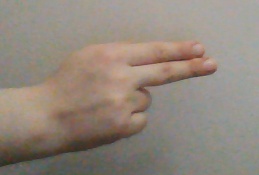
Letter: ain